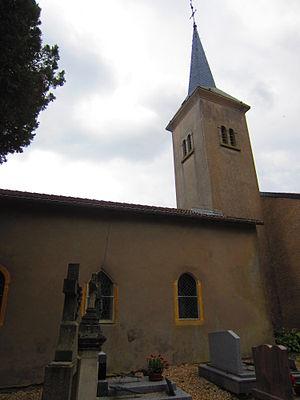
Chapelle Berlize
Berlize est une ancienne commune française du département de la Moselle en région Grand Est. Elle est rattachée à celle de Bazoncourt depuis 1812.
Bazoncourt est une commune française située dans le département de la Moselle en région Grand Est. Ses habitants sont appelés les Bazoncourtois.